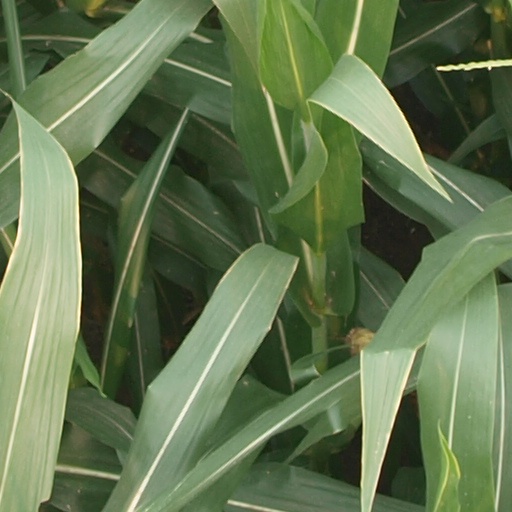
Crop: maize; corn